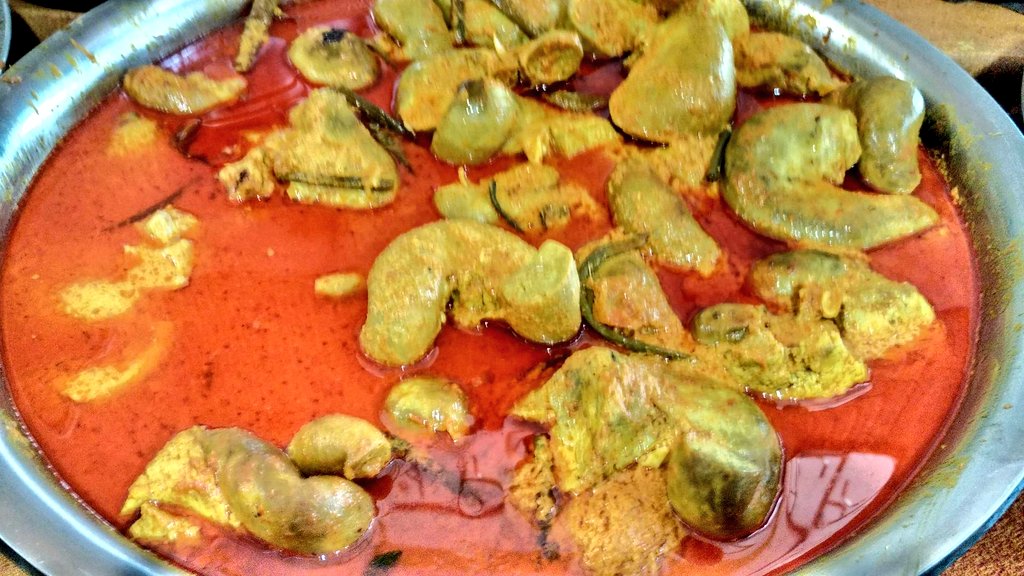
Label: gulai_tambusu